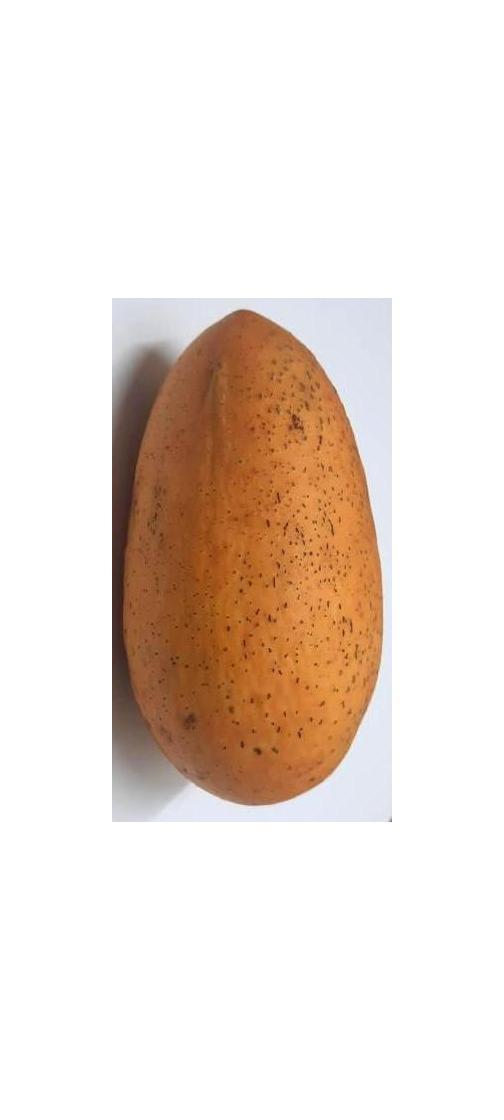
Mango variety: Ashshina Classic